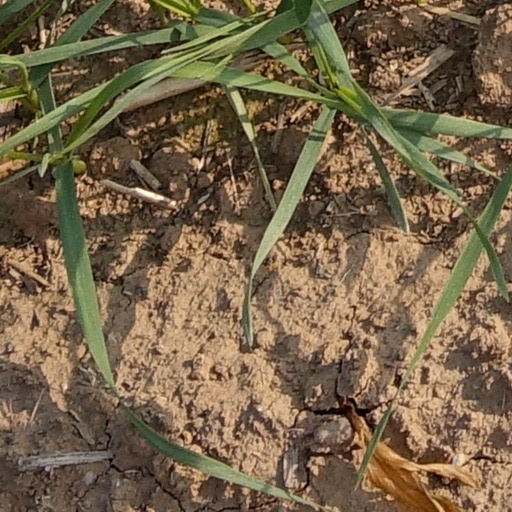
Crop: wheat